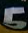
Number: 5